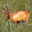
Label: deer